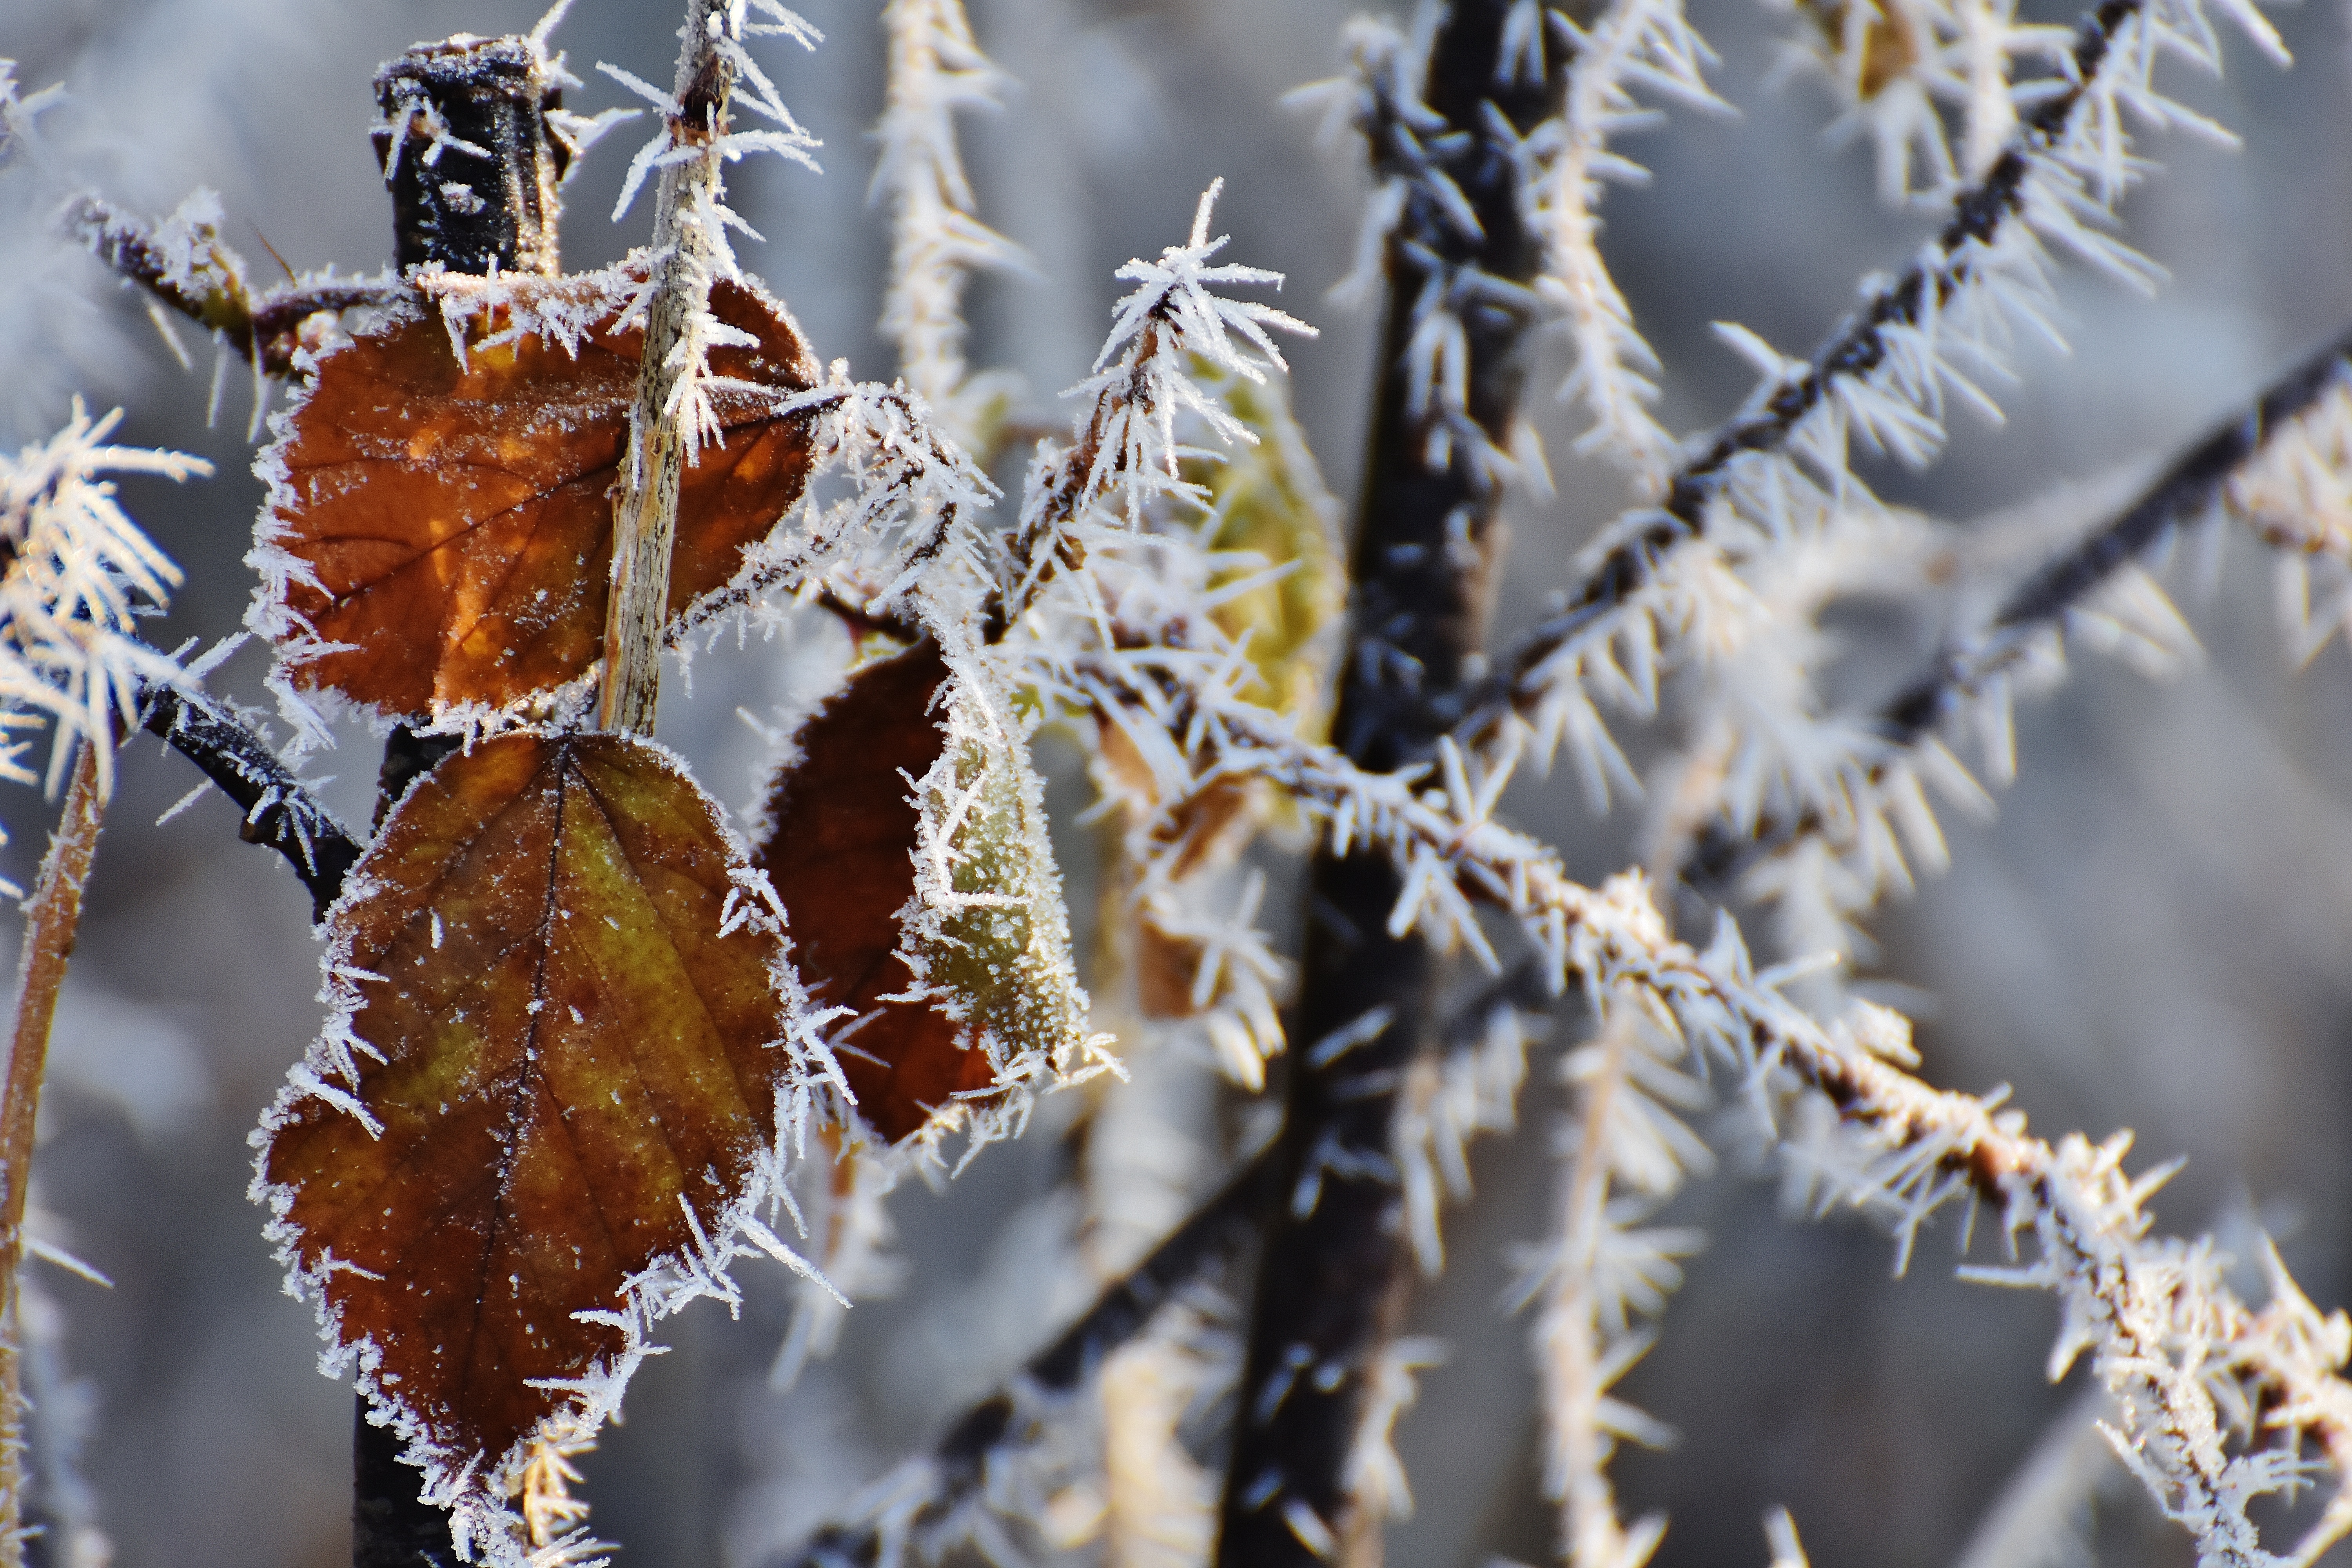
tree, nature, branch, snow, cold, winter, plant, photography, leaf, flower, frost, ripe, ice, spring, autumn, frozen, flora, season, fauna, twig, close up, leaves, iced, winter magic, freezing, macro photography, eiskristalle, crystals, winter time, thorns spines and prickles